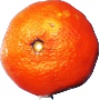
Label: Clementine 1